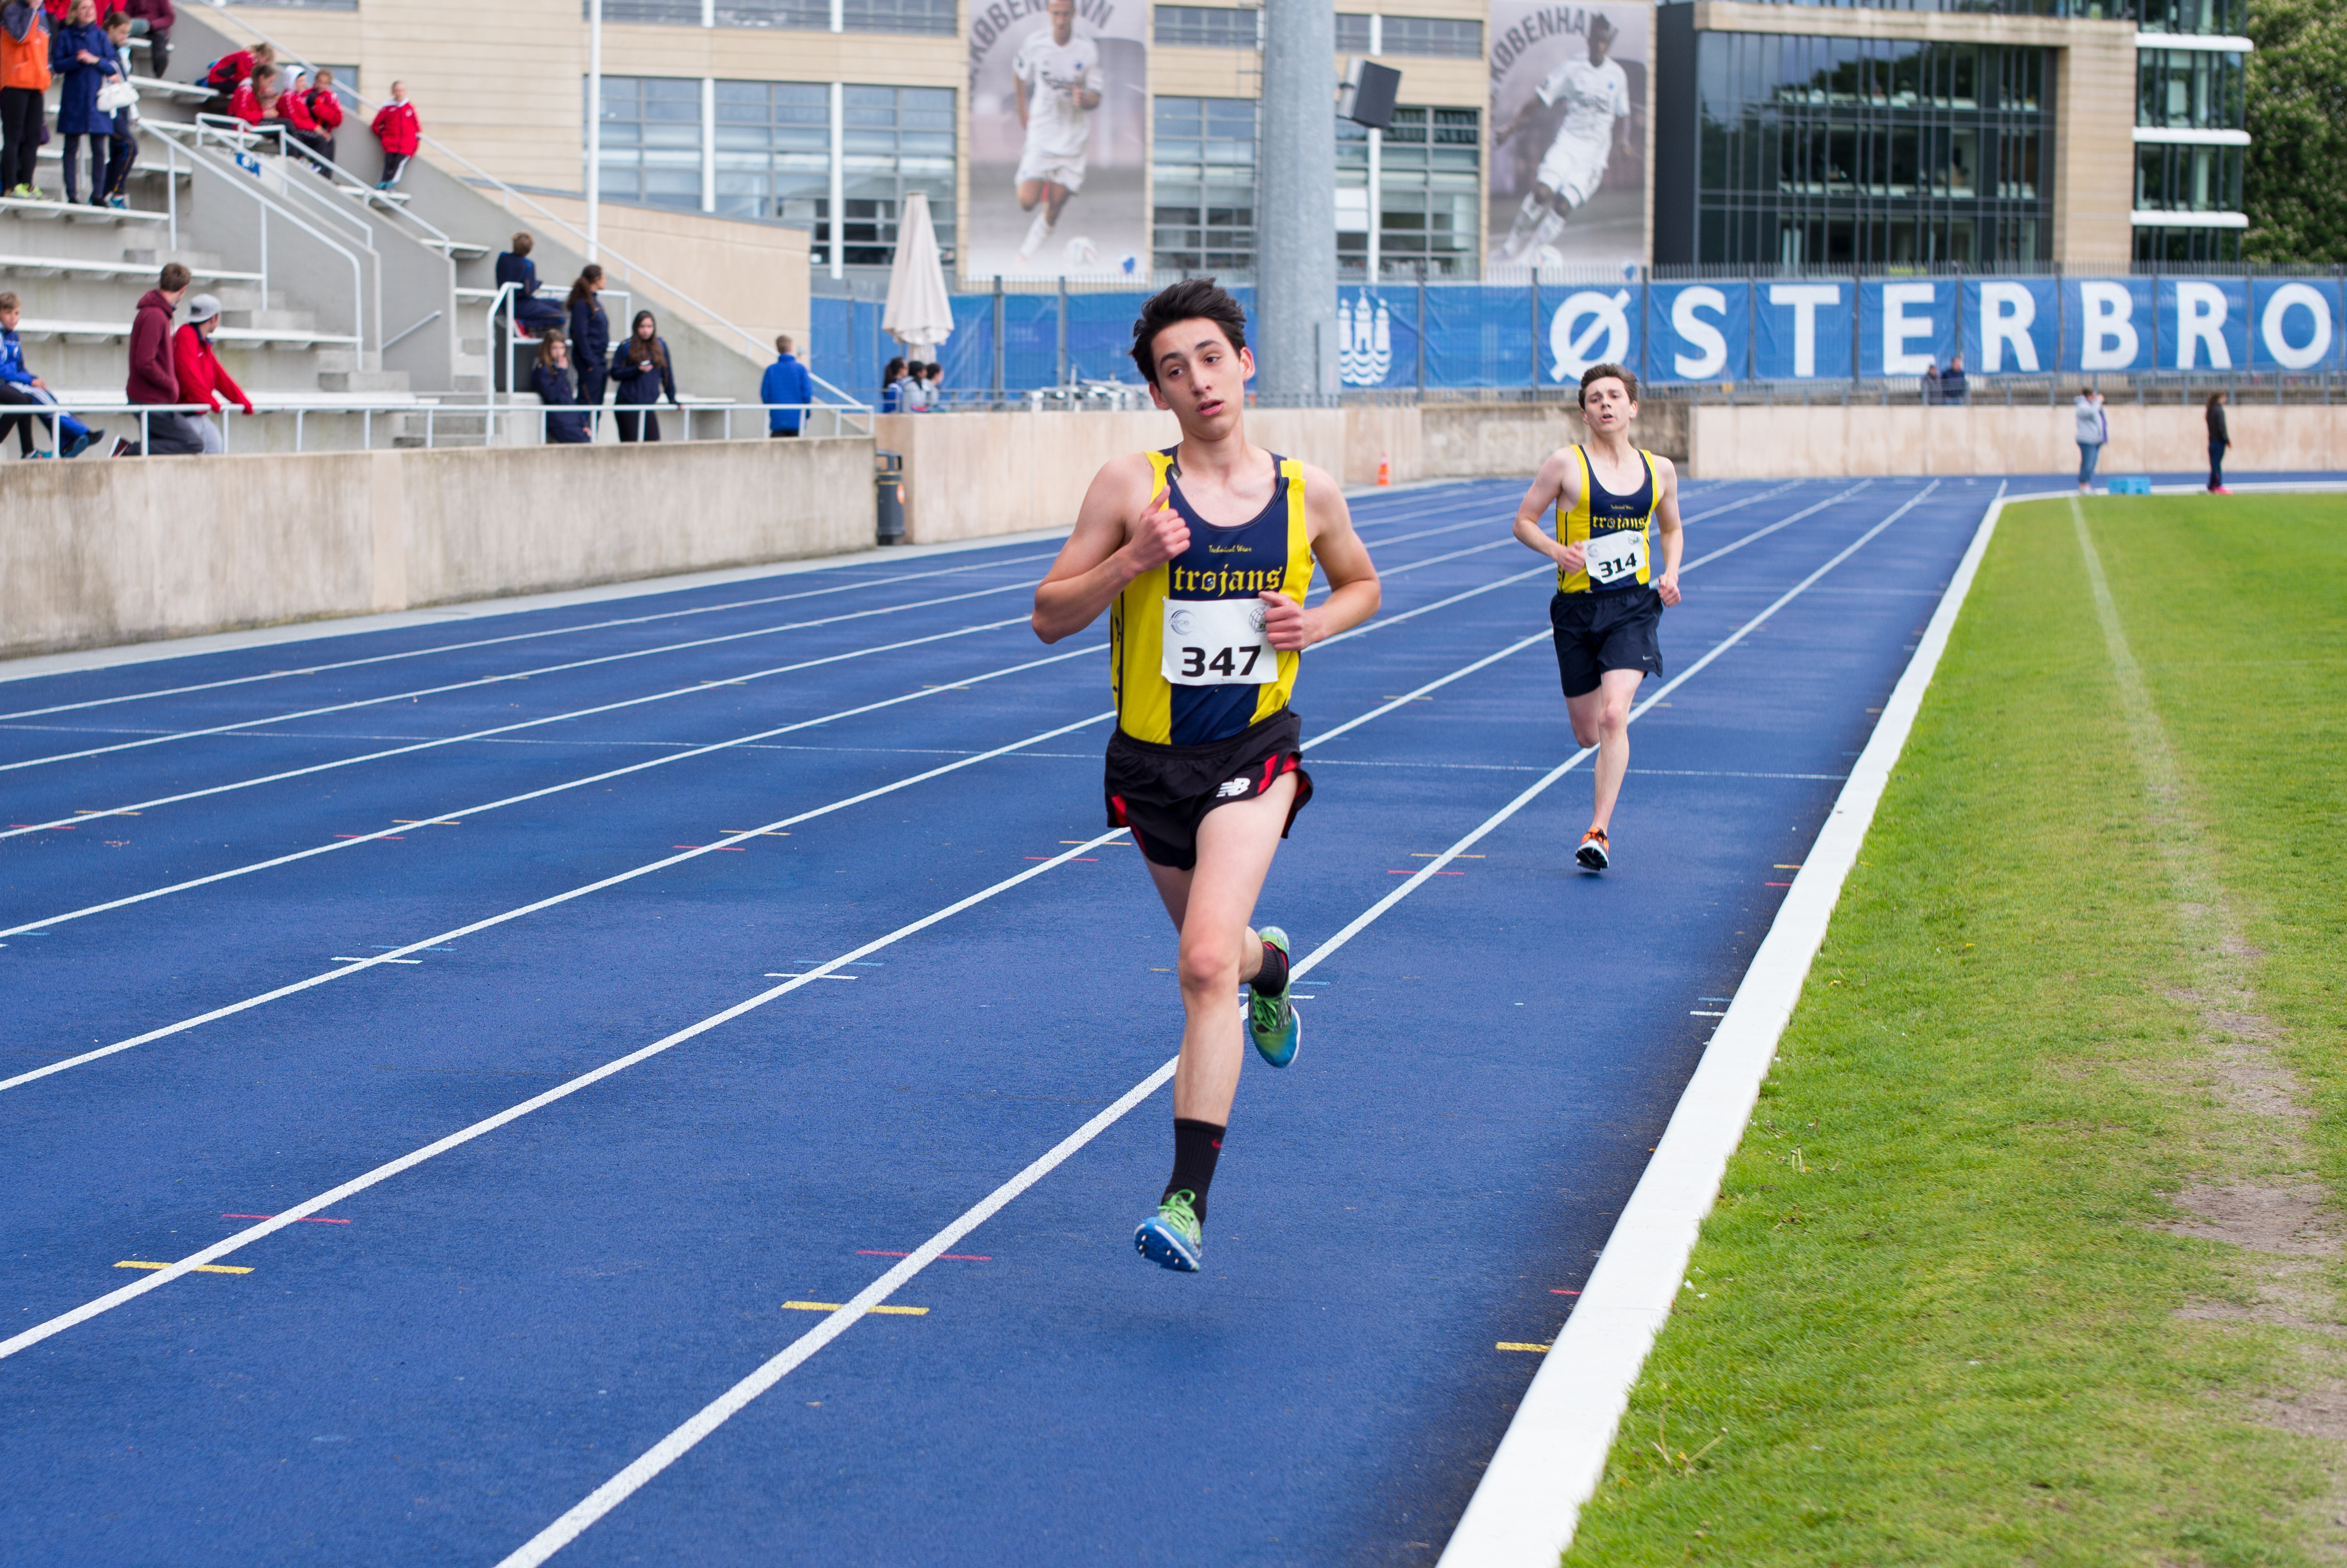
running, sports, endurance, athletics, sprint, physical exercise, human action, endurance sports, duathlon, track and field athletics, heptathlon, middle distance running, 800 metres, 4 100 metres relay